Lithuanian language

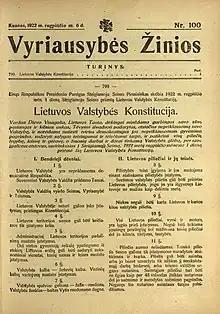
Title page of "Vyriausybės Žinios" with articles of the 1922 Constitution of Lithuania. The sixth article established Lithuanian as the sole official language of Lithuania.

In 1864, following the January Uprising, Mikhail Muravyov, the Russian Governor General of Lithuania, banned the language in education and publishing and barred use of the Latin alphabet altogether, although books continued to be printed in Lithuanian across the border in East Prussia and in the United States. Brought into the country by book smugglers despite the threat of long prison sentences, they helped fuel growing nationalist sentiment that finally led to the lifting of the ban in 1904. According to the Russian Empire Census of 1897 (at the height of the Lithuanian press ban), 53.5% of Lithuanians (10 years and older) were literate, while the average of the Russian Empire was only 24–27.7% (in the European part of Russia the average was 30%, in Poland – 40.7%). In the Russian Empire Lithuanian children were mostly educated by their parents or in secret schools by "daractors" in native Lithuanian language, while only 6.9% attended Russian state schools due to resistance to Russification. Russian governorates with significant Lithuanian populations had one of the highest population literacy rates: Vilna Governorate (in 1897 ~23.6–50% Lithuanian of whom 37% were literate), Kovno Governorate (in 1897 66% Lithuanian of whom 55.3% were literate), Suwałki Governorate (in 1897 in counties of the governorate where Lithuanian population was dominant 76,6% of males and 50,2% of females were literate).